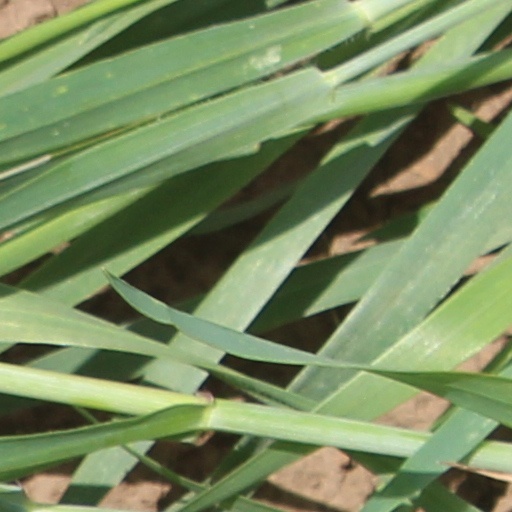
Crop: wheat